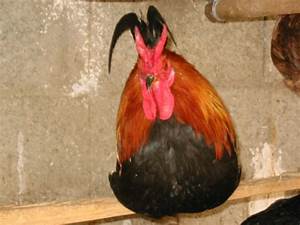
Label: gallina